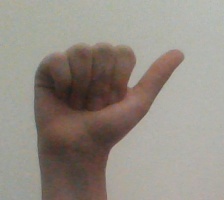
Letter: dhad